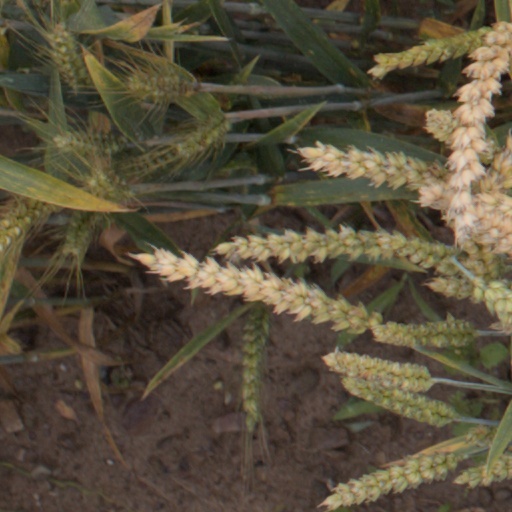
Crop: wheat